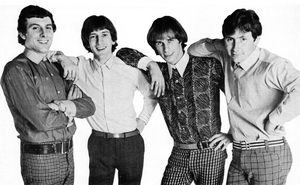
The Troggs est un groupe de rock britannique, originaire d'Andover, dans le Hampshire, en Angleterre. Leurs meilleurs morceaux classés dans les charts américains incluent Wild Thing, With a Girl Like You et Love Is All Around, tous vendus à plus d'un million d'exemplaires, et certifiés disques d'or.